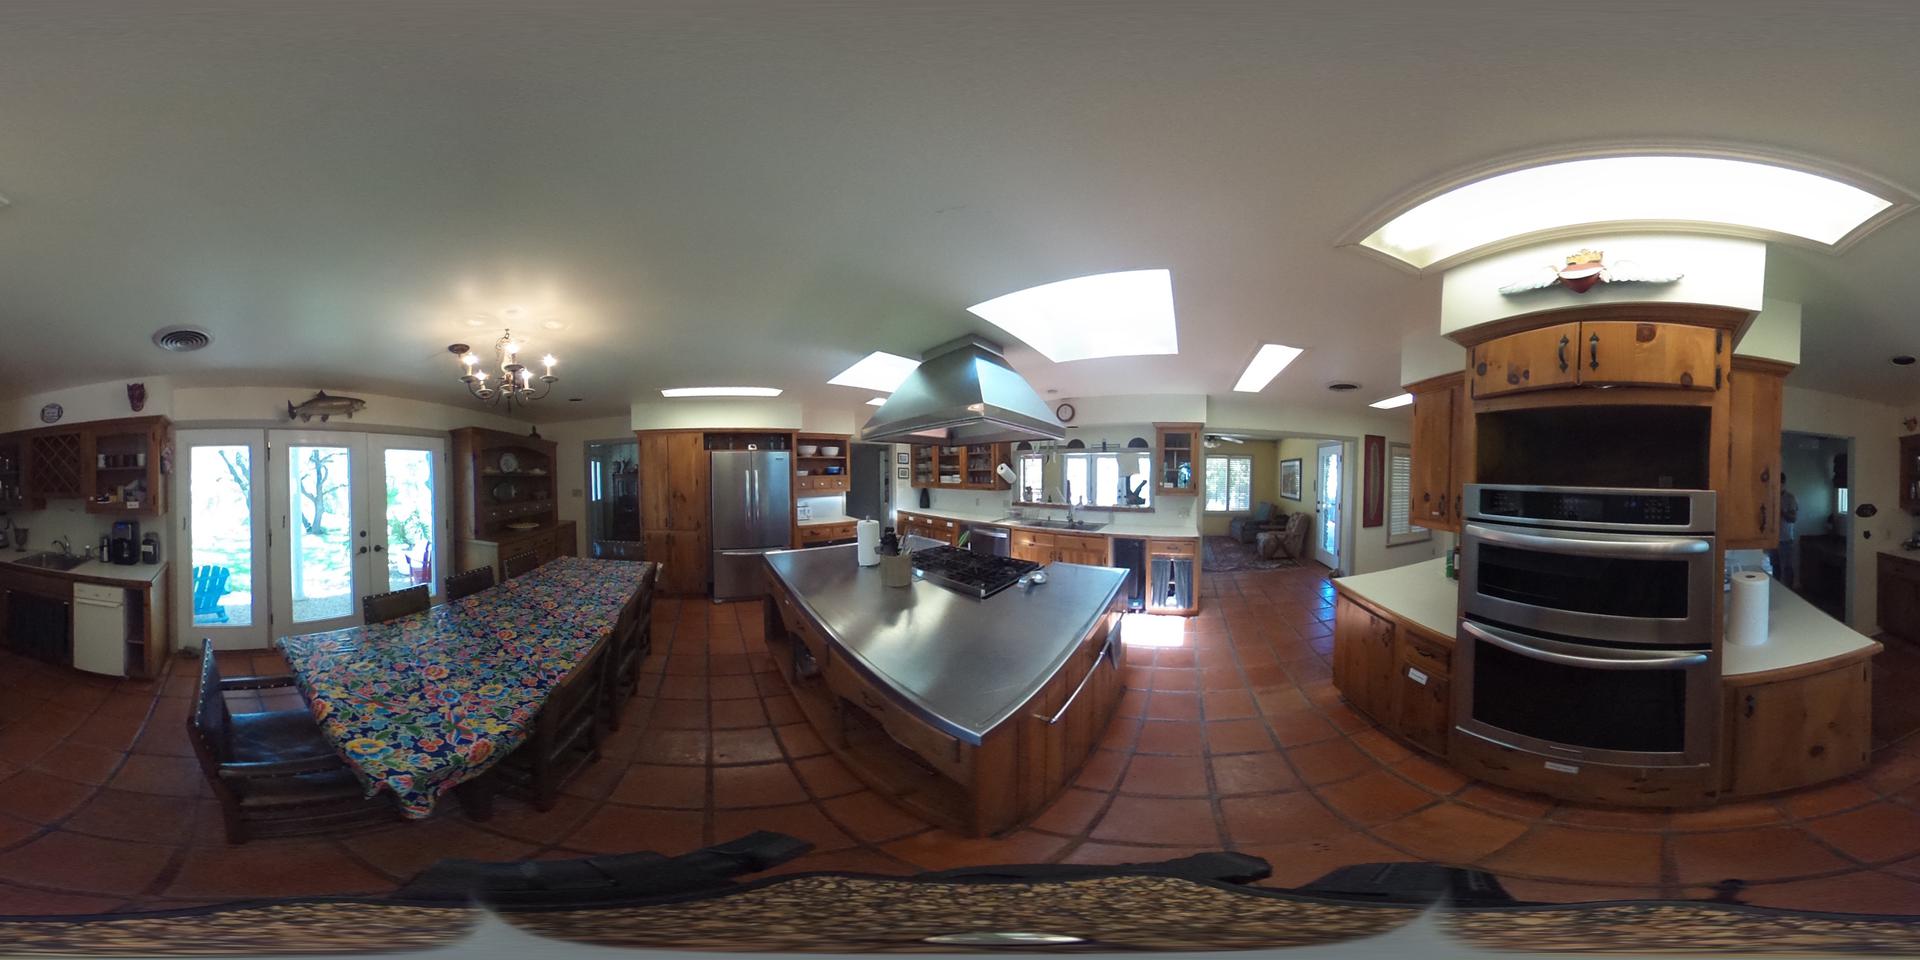
Referred object: the stainless steel refrigerator

Referred object: the stainless steel double oven